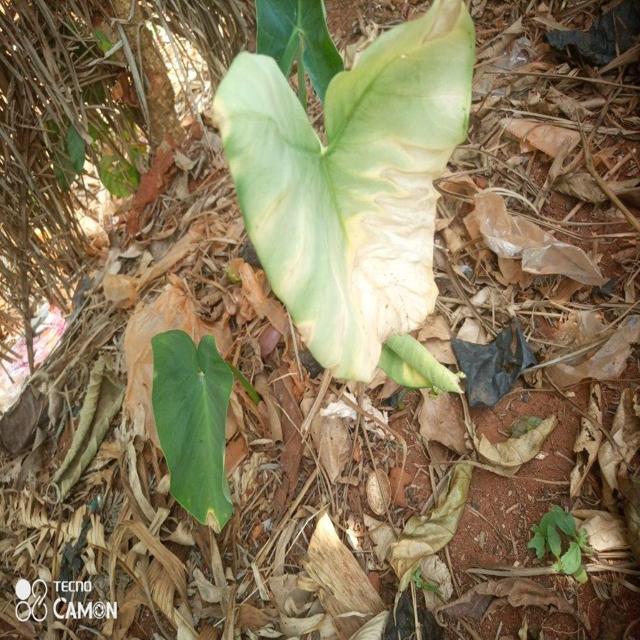
Label: Late_Blight